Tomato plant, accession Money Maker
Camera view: bottom (45 deg); turntable rotation: 120 degrees
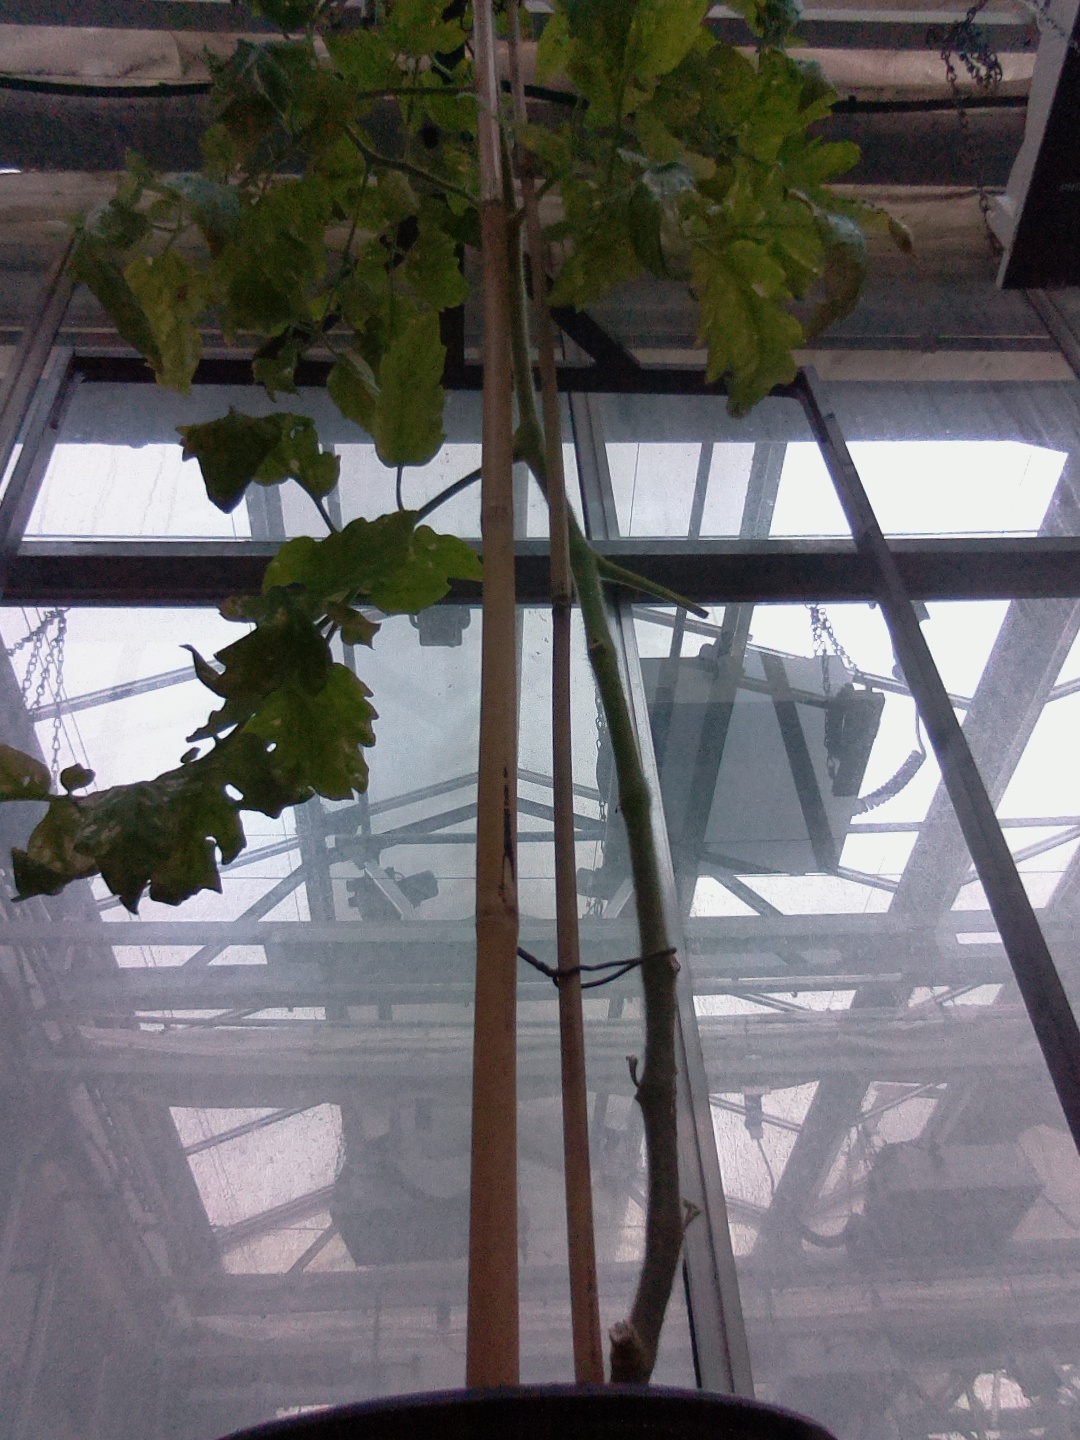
BBCH growth stage 83: 30%-40% of fruits show typical fully ripe color